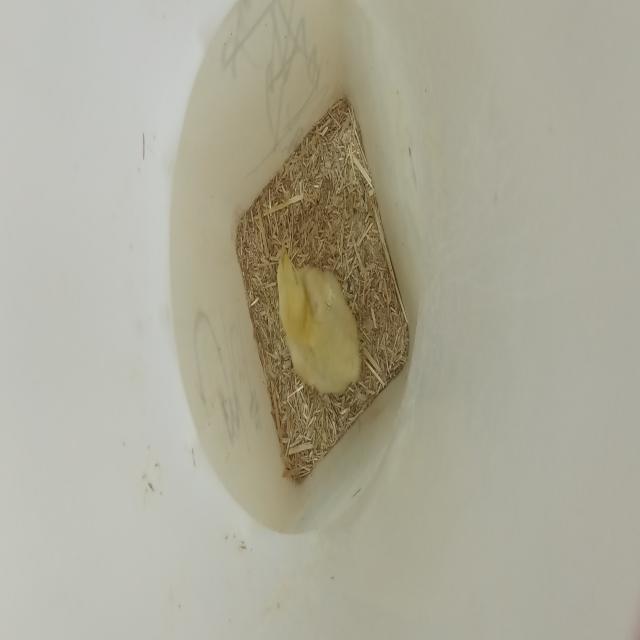
Weight: 191 g